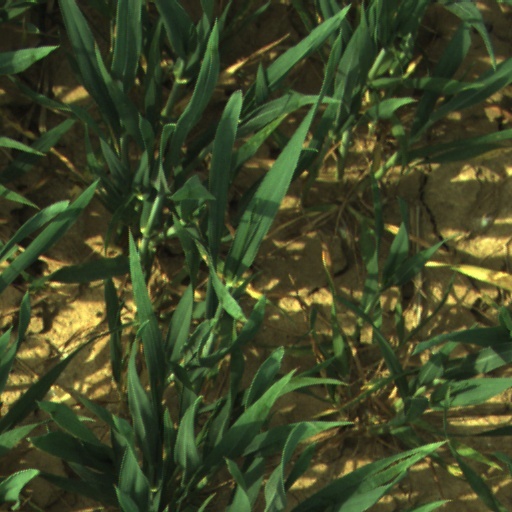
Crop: wheat